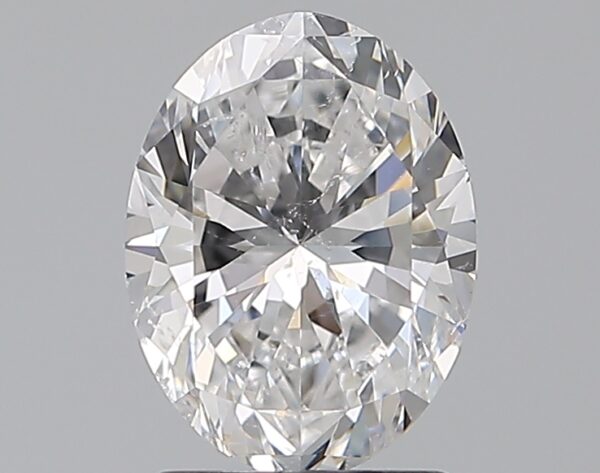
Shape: oval
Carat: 1.7
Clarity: SI2
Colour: D
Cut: VG
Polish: EX
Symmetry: EX
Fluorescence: N
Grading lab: GIA
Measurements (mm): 8.94 x 6.73 x 4.38